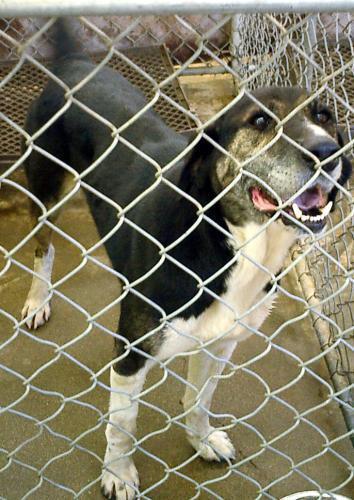
Walker_hound